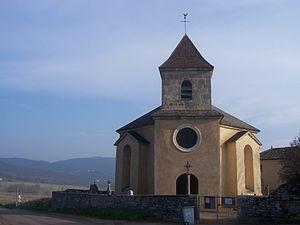
Eglise de Barizey